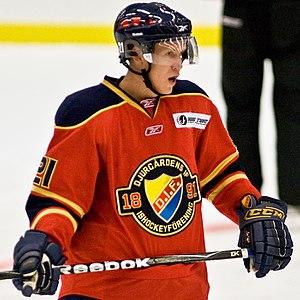
Andreas Engqvist est un joueur professionnel suédois de hockey sur glace.